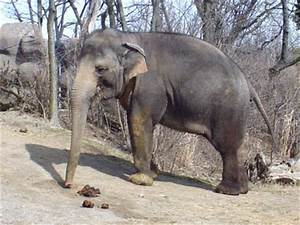
Label: elephant